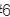
Number: 6